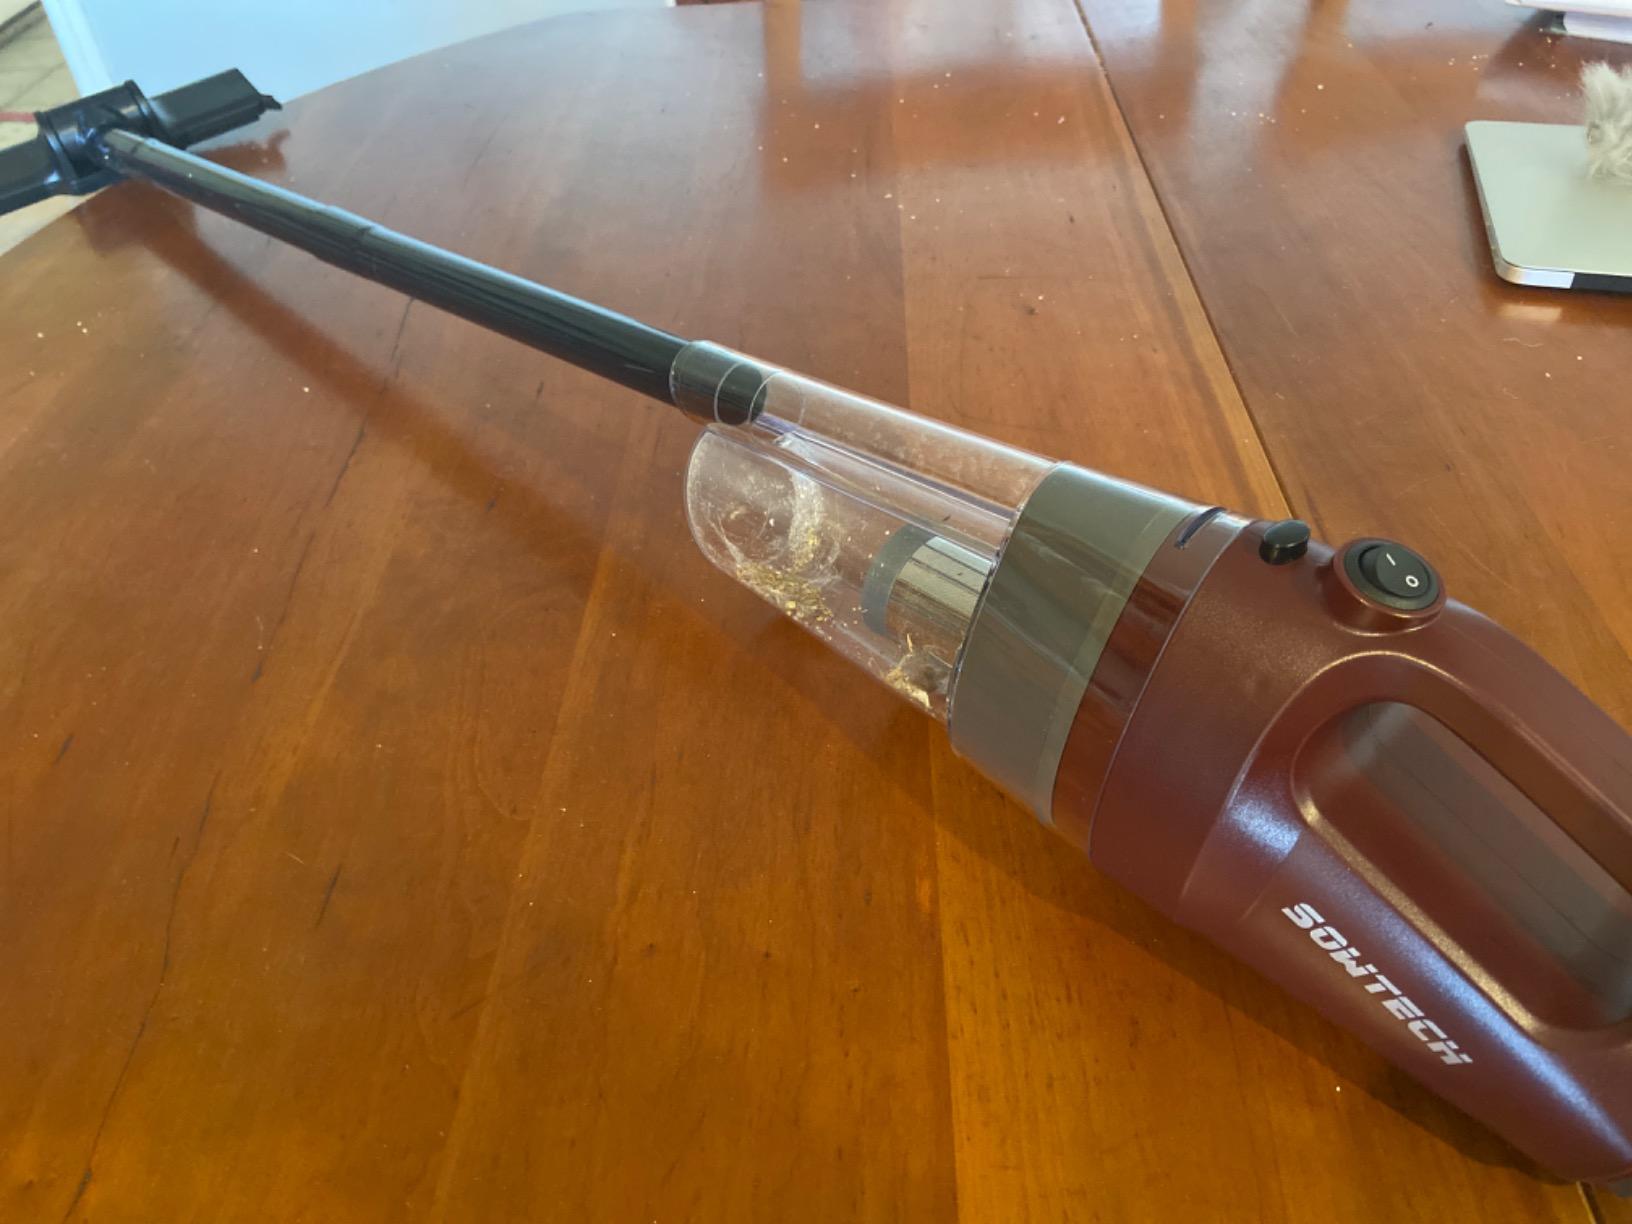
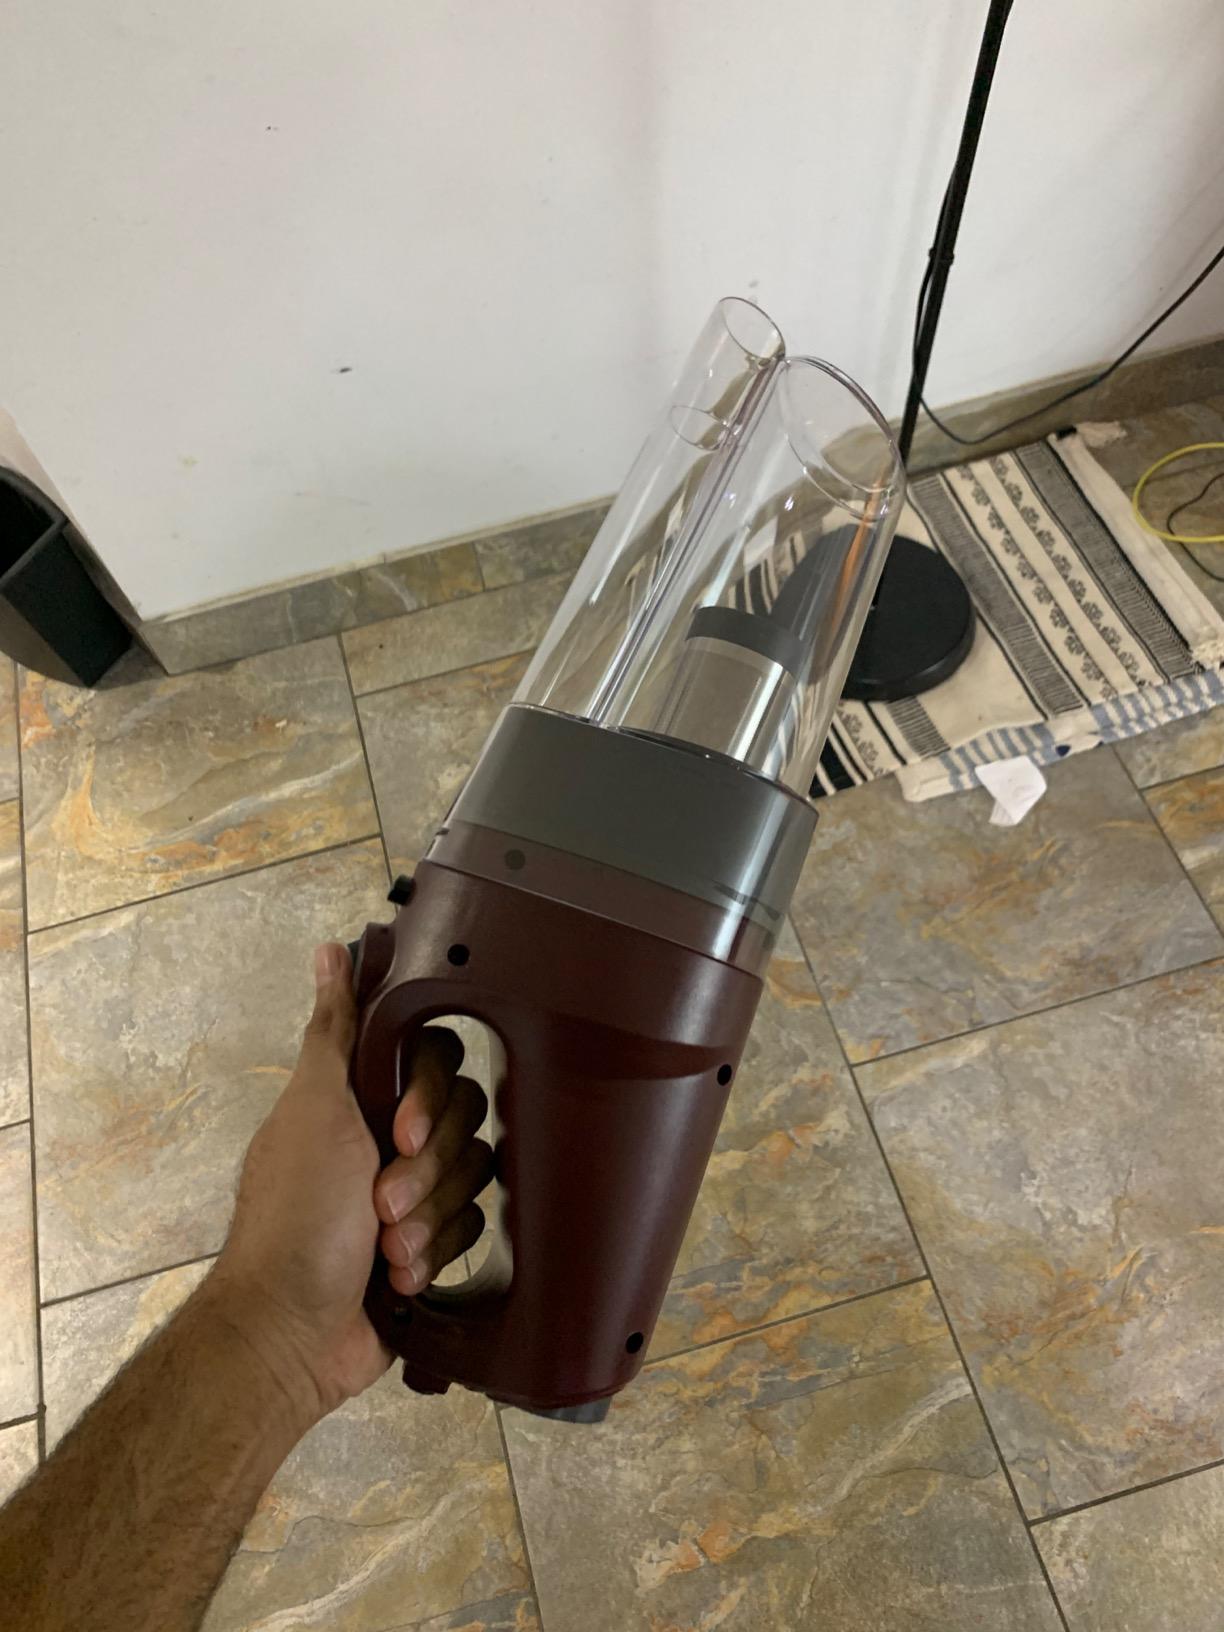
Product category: items_vacuum
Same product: yes